Laverda

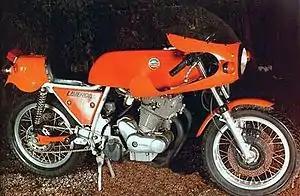
Laverda 750 SFC

The SF evolved to include disc brakes and cast alloy wheels. Developed from the 750S road bike was the 750 SFC ("super freni competizione"), a half-faired racer that was developed to win endurance events like the "Oss 24 hours", "Barcelona 24 hours" and the "Bol D'Or" at Le Mans. This it did, often placed first, second and third in the same race, and dominating the international endurance race circuit in 1971. Distinguished by its characteristic orange paint which would become the company's race department colour, its smooth aerodynamic fairing and upswept exhaust, the SFC was Laverda's flagship product and best advertisement, flaunting pedigree and the message of durability, quality, and exclusivity. The SFC "Series 15,000" was featured in the Guggenheim Museum in New York's 1999 exhibit "The Art of the Motorcycle" as one of the most iconic bikes of the 1970s.